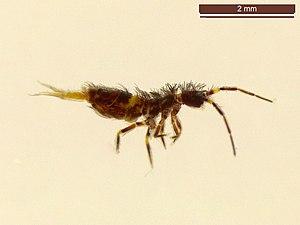
Les gènes Hox sont parmi les gènes les plus longuement étudiés de la biologie évolutive. Les gènes Hox sont une catégorie particulière de gènes homéotiques. Les gènes homéotiques possèdent une séquence ADN qualifiée de boîte homéotique ou homéoboîte. D’ailleurs leur nom, « Hox », provient de la contraction de l’anglais « homeobox » signifiant homéoboîte. L’homéoboîte va coder un homéodomaine dans les protéines traduites. Ces protéines sont des facteurs de transcriptions qui, grâce à leur homéodomaine possédant une conformation particulière, leur permet de se lier fortement à l’ADN et permet d’activer en cascade d'autres gènes.